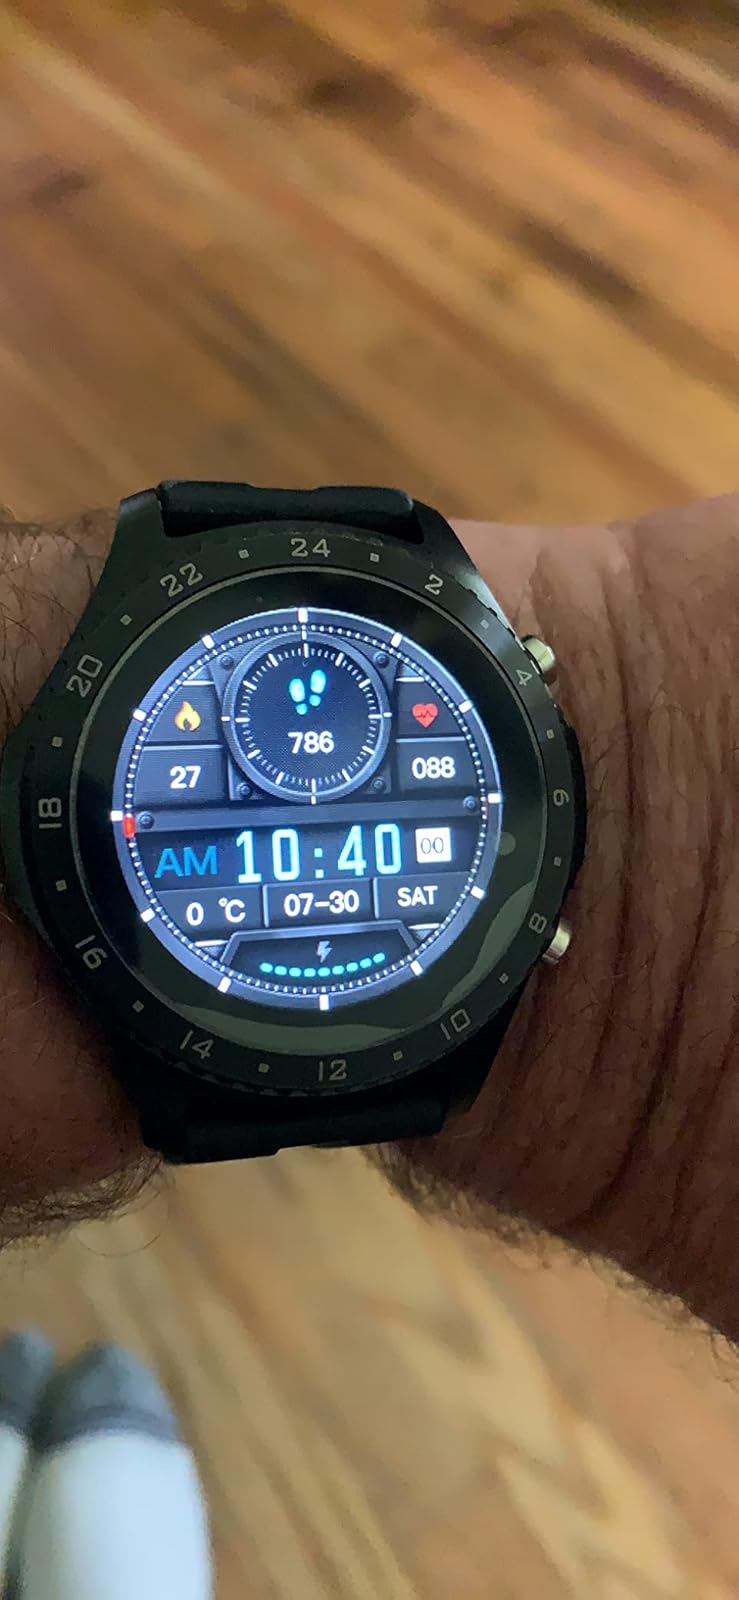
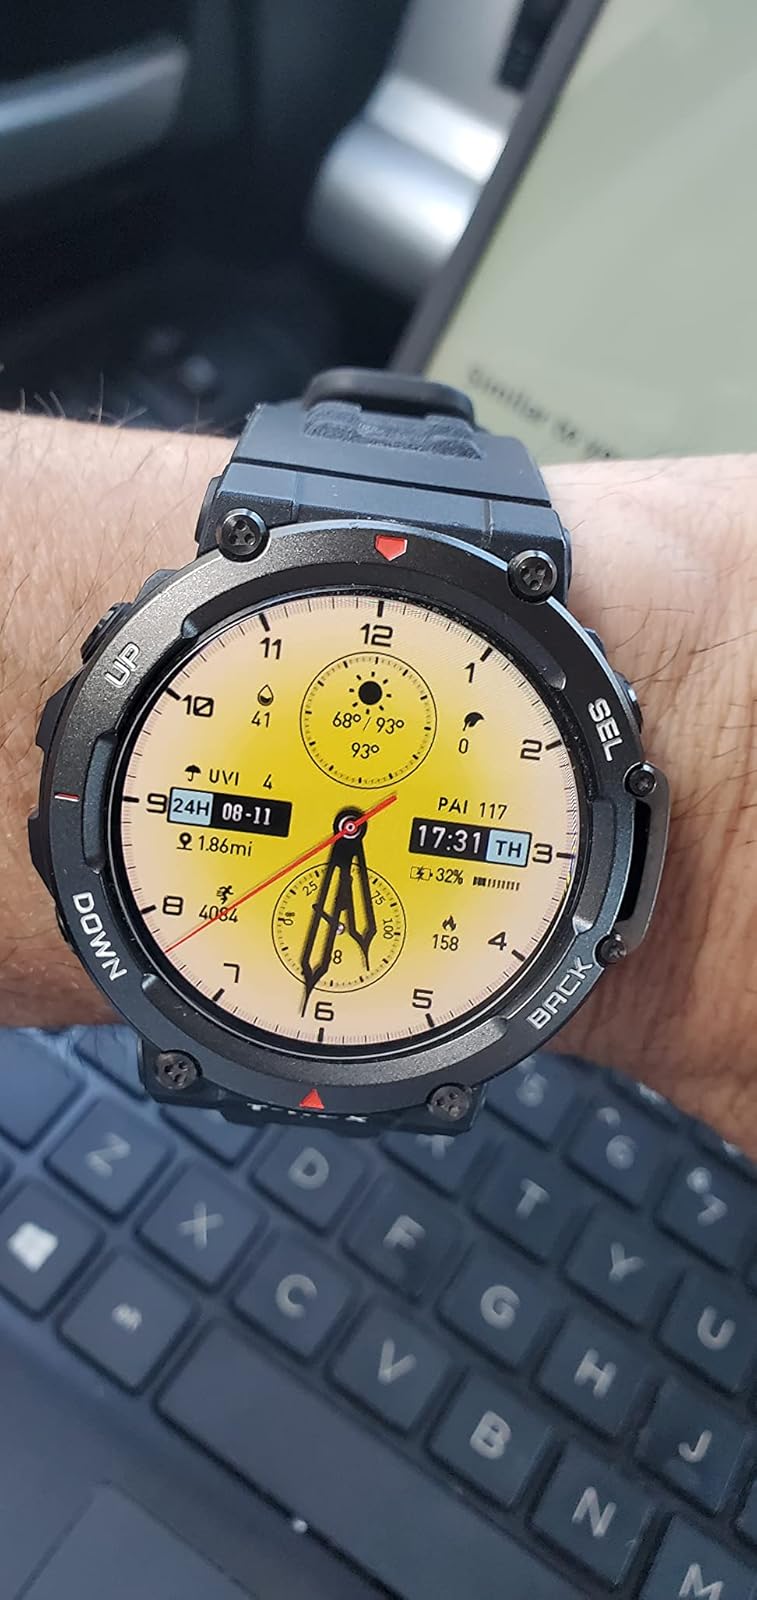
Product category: smartwatch
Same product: no